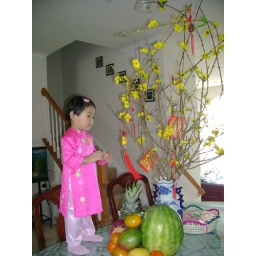
Chinese New Year 2007. Celine Nguyen-Lam (niece) in her cute dress